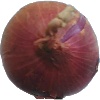
Label: Onion Red 1